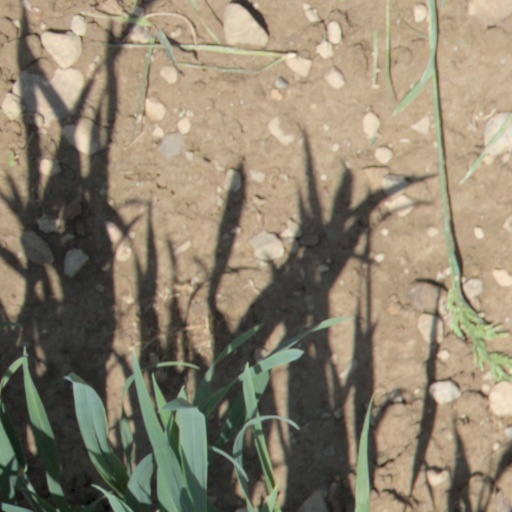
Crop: wheat